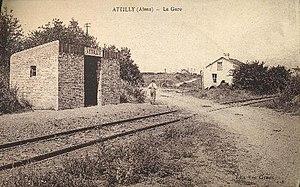
La halte d'Attilly.
Attilly est une commune française située dans le département de l'Aisne, en région Hauts-de-France.
Le Chemin de fer de Vélu-Bertincourt à Saint-Quentin a fonctionné entre 1880 et 1955, dans les départements de la Somme, l'Aisne et du Pas-de-Calais.